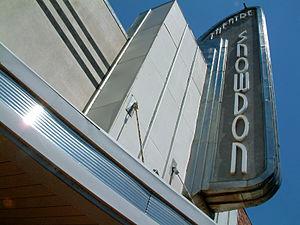
Est un quartier de référence de situé dans l'arrondissement Côte-des-Neiges–Notre-Dame-de-Grâce de la Ville de Montréal.